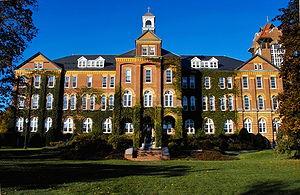
L' abbaye Saint-Anselme, nommée en l'honneur de saint Anselme de Cantorbéry, est une abbaye bénédictine de 35 moines qui dirige un établissement d'enseignement supérieur réputé aux États-Unis à Manchester.
Une université d'arts libéraux est une université qui offre principalement des cours de premier cycle menant à la licence dans les domaines des arts libéraux et des sciences.
Le Saint Anselm College est une université catholique d'arts libéraux située à Goffstown, dans le New Hampshire, aux États-Unis. Fondée en 1889 par l'abbé Hilary Pfrängle en collaboration avec l'évêque Denis Bradley Marie, c'est la troisième plus ancienne université catholique de Nouvelle-Angleterre. Nommée d'après le Saint Anselme de Cantorbéry, l'université continue d'avoir une abbaye bénédictine indépendante qui s'y rattache, la Saint Anselm Abbey.